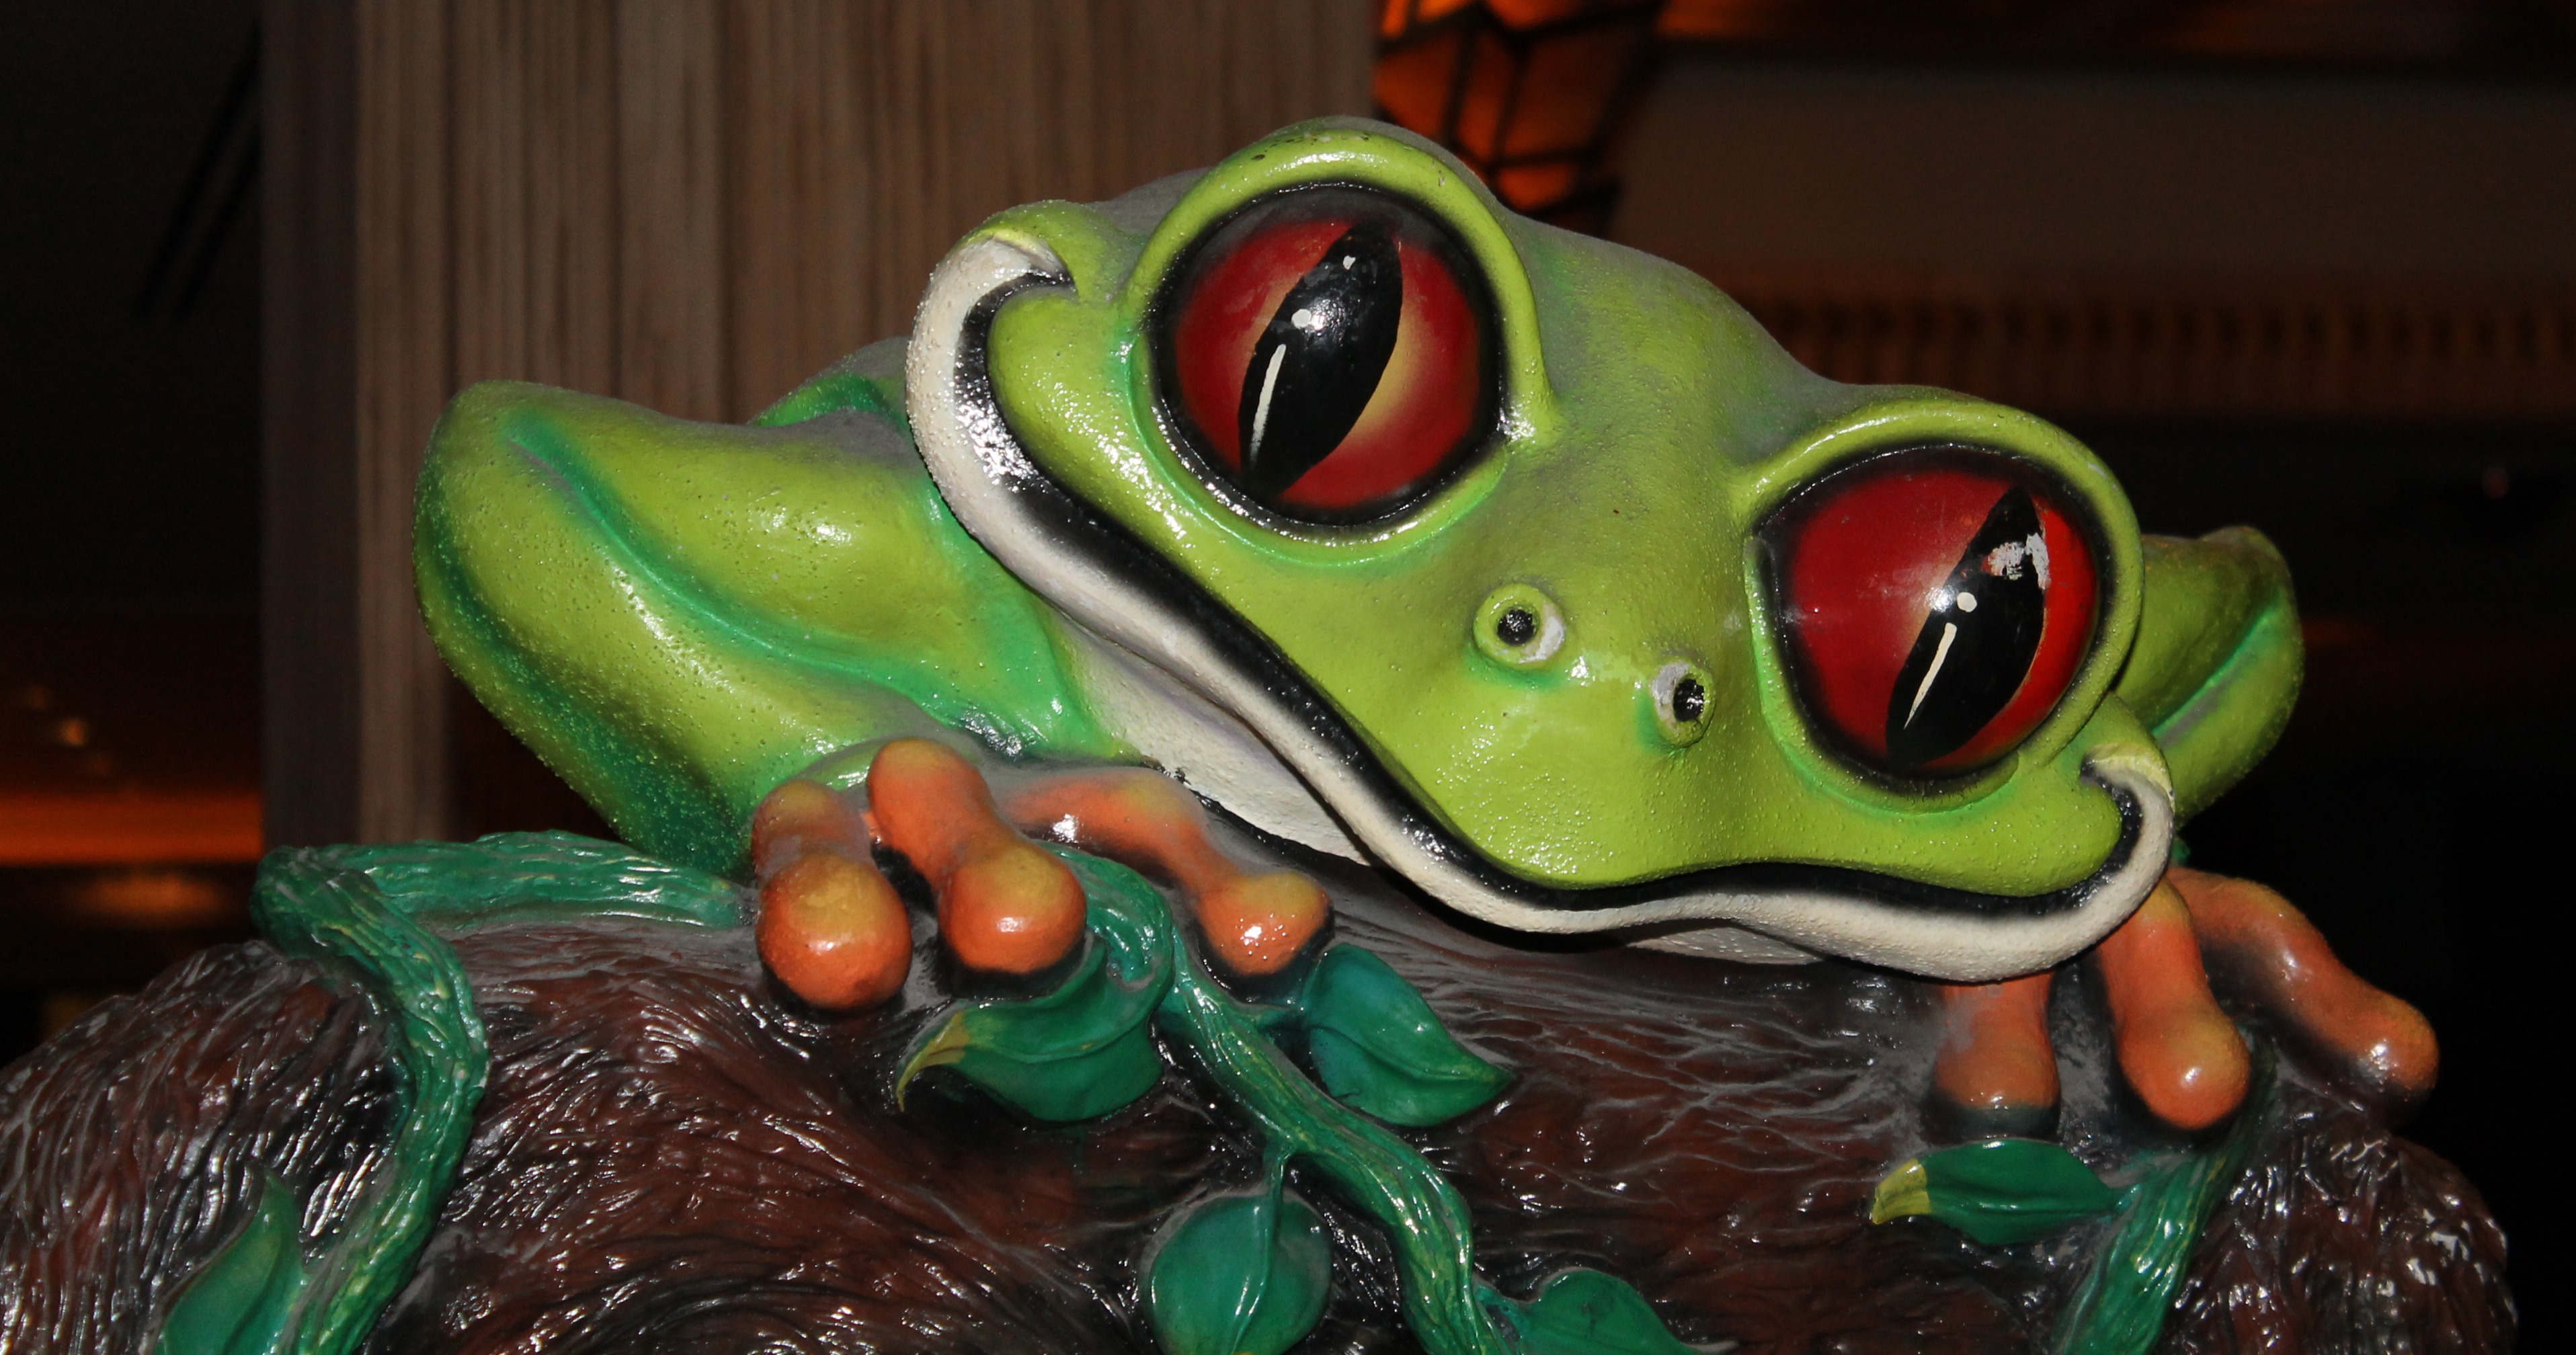
tree, plastic, green, frog, amphibian, sculpture, art, macro photography, formed